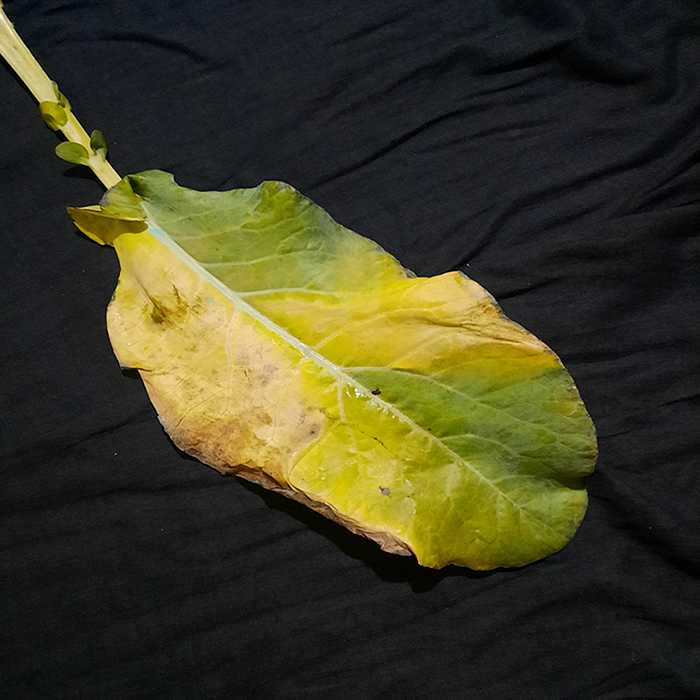
Plant: Cauliflower
Label: Black Rot